Yeshiva

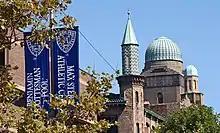
Old Bet Midrash building, Yeshiva University

Yeshiva study is differentiated from, for example university study, by several features, apart from the curriculum. The year is structured into ""zmanim""; the day is structured into ""seders"". The learning itself is delivered through a ""shiur"", a discursive-lecture with pre-specified sources, or ""marei mekomot"" (מראה מקומות; "bibliography", lit. "indication of the (textual) locations"); study in general, and particularly the preparation for "shiur", takes place in "" or paired-study. This study is in a common venue called the "bet midrash" (Yiddish, "zal" i.e. "hall").